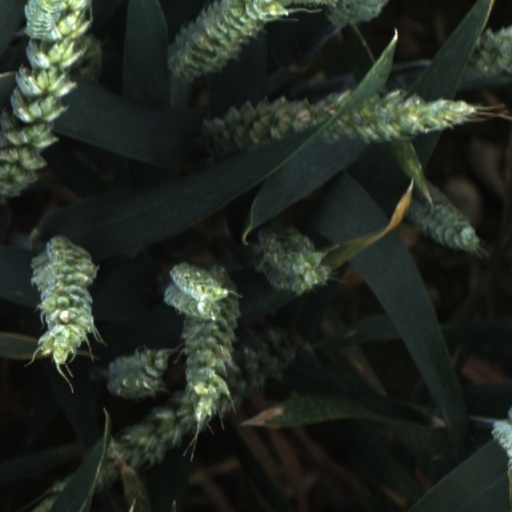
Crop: wheat